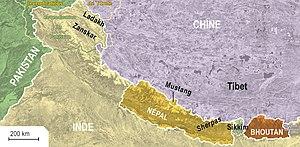
Le Sikkim est un État du nord de l'Inde, dans l'Himalaya.
Michel Peissel est un ethnologue, explorateur, tibétologue, réalisateur et écrivain français. Il était membre de The Explorers Club et affilié à la Royal Geographical Society. Son travail ethnologique est aujourd'hui propriété de la Bibliothèque nationale de France. Ses cendres reposent au petit cimetière catalan de Portlligat à Cadaqués en Espagne.
Le Mustang, du tibétain Mun Tang signifiant « plaine fertile », ou Royaume de Lo, est un ancien royaume de l'Himalaya aujourd'hui situé dans le nord-est du Népal. Le territoire historique correspond aux deux-tiers nord du district de Mustang, et fut longtemps interdit d'accès aux étrangers. Aujourd'hui, les autorités népalaises autorisent l'entrée de quelques centaines de visiteurs par an.